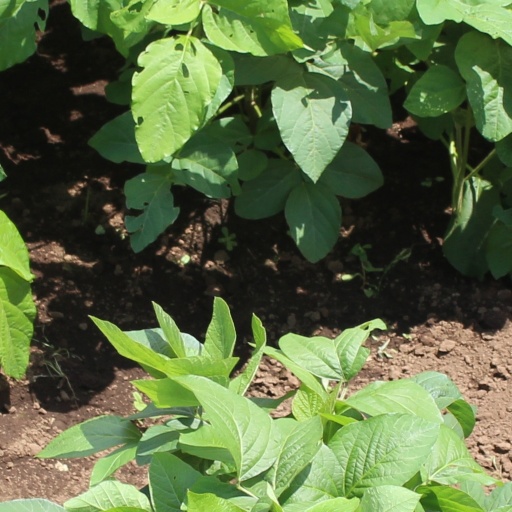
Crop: soybean